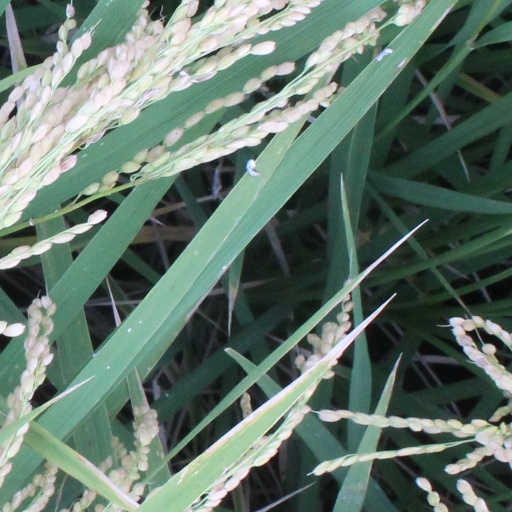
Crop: rice